Office

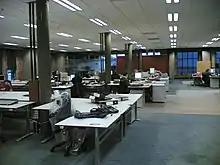
Open plan TradeMe offices, above NZX, Wellington, New Zealand

There are many different ways of arranging the space in an office. Managerial styles and the culture of specific companies are important factors in how office space will ultimately be used. One example of diverging office layout philosophies concerns how many people will work within the same room. At one extreme, each individual worker might have their own room; at the other extreme, a large open plan office might see tens or hundreds of people working in the same room. Open-plan offices put multiple workers together in the same space, and some studies have shown that they can improve short-term productivity, i.e. within a single software project. At the same time, the loss of privacy and security can increase the incidence of theft and loss of company secrets. A type of compromise between open plan and individual rooms is provided by the cubicle desk, possibly made most famous by the "Dilbert" cartoon series, which solves visual privacy to some extent but often fails on acoustic separation and security. Most cubicles also require the occupant to sit with their back towards anyone who might be approaching. Workers in walled offices typically try to position their normal work seats and desks so that they can see someone entering, and if that goal is not feasible, some install tiny mirrors on things such as computer monitors.